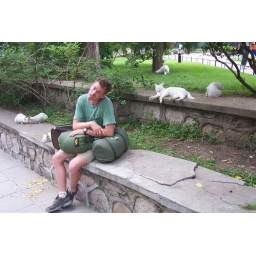
After a night of camping within a local park, we stumbled upon this random pack of white cats in the park.